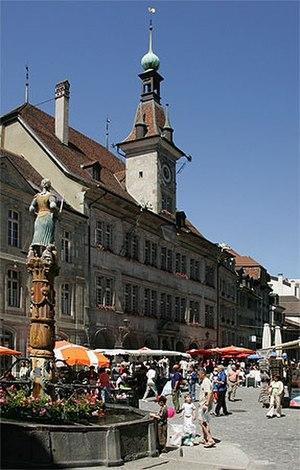
La place de la Palud est une place piétonne de Lausanne, située dans le quartier du Centre.
Lausanne est une ville suisse située sur la rive nord du lac Léman. Elle est la capitale et ville principale du canton de Vaud et le chef-lieu du district de Lausanne. Elle constitue la quatrième ville du pays en nombre d'habitants après Zurich, Genève et Bâle. Fin 2019, la commune de Lausanne compte 146 032 habitants. En 2018, l'agglomération lausannoise compte 420 757 habitants. En 2012, l'agglomération lausannoise concentre 50 % de la population et 60 % des emplois du canton de Vaud.
Cette liste présente les biens culturels d'importance nationale dans le canton de Vaud. Cette liste correspond à l'édition 2009 de l'Inventaire Suisse des biens culturels d'importance nationale pour le canton de Vaud. Il est trié par commune et inclus : 186 bâtiments séparés, 46 collections, 32 sites archéologiques et deux cas particuliers.